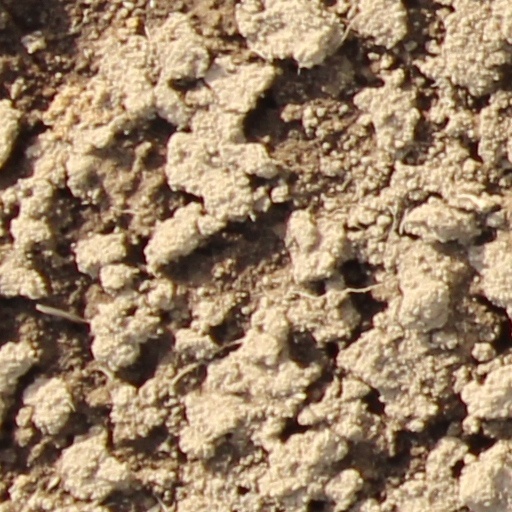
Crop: wheat